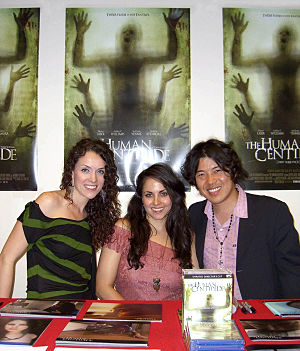
The Human Centipede (First Sequence)
Ashlynn Yennie, Ashley C. Williams, og Akihiro Kitamura ved Big Apple Convention i Manhattan, 1. oktober 2010.
The Human Centipede (First Sequence) er en nederlandsk gyserfilm fra 2009. Filmen er instrueret af Tom Six og havde premiere ved London FrightFest Film Festival den 30. august 2009.